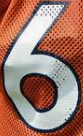
Number: 6